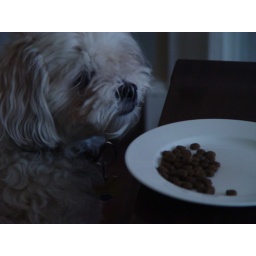
We taught Kinley how to eat at the table and sit in the chair like the human she thinks she is.